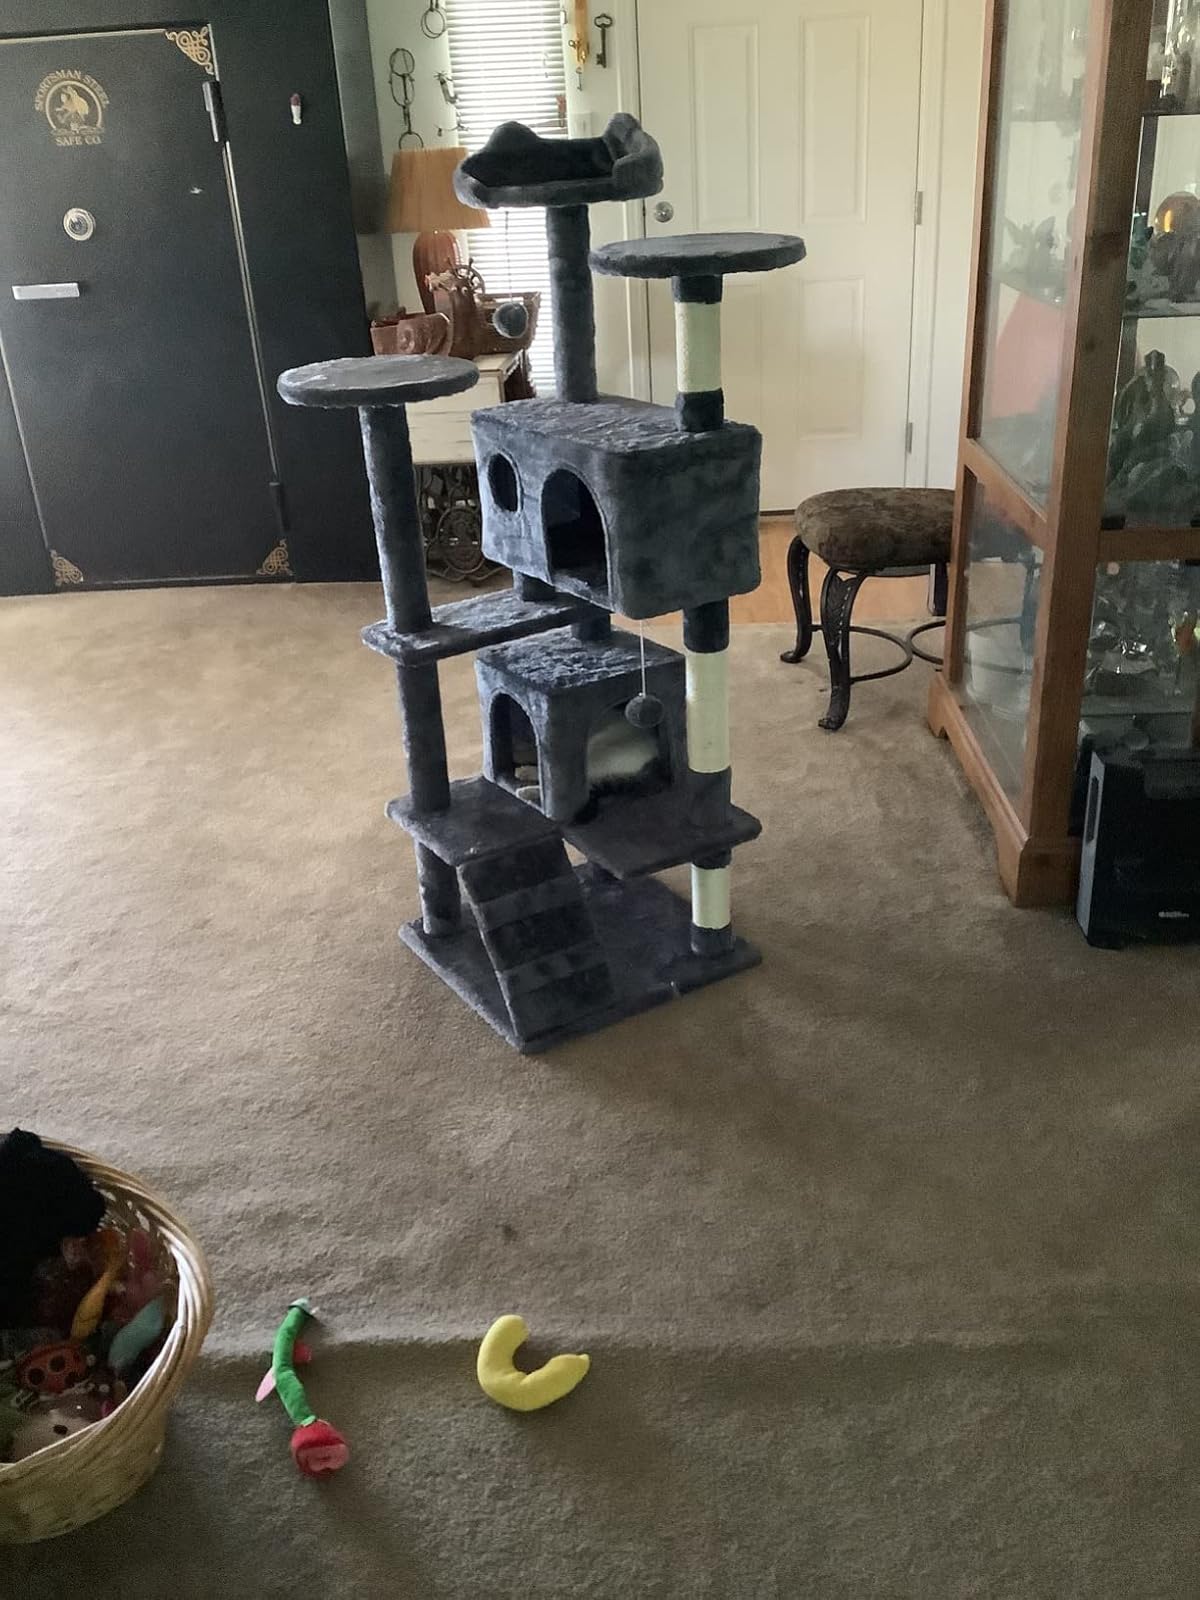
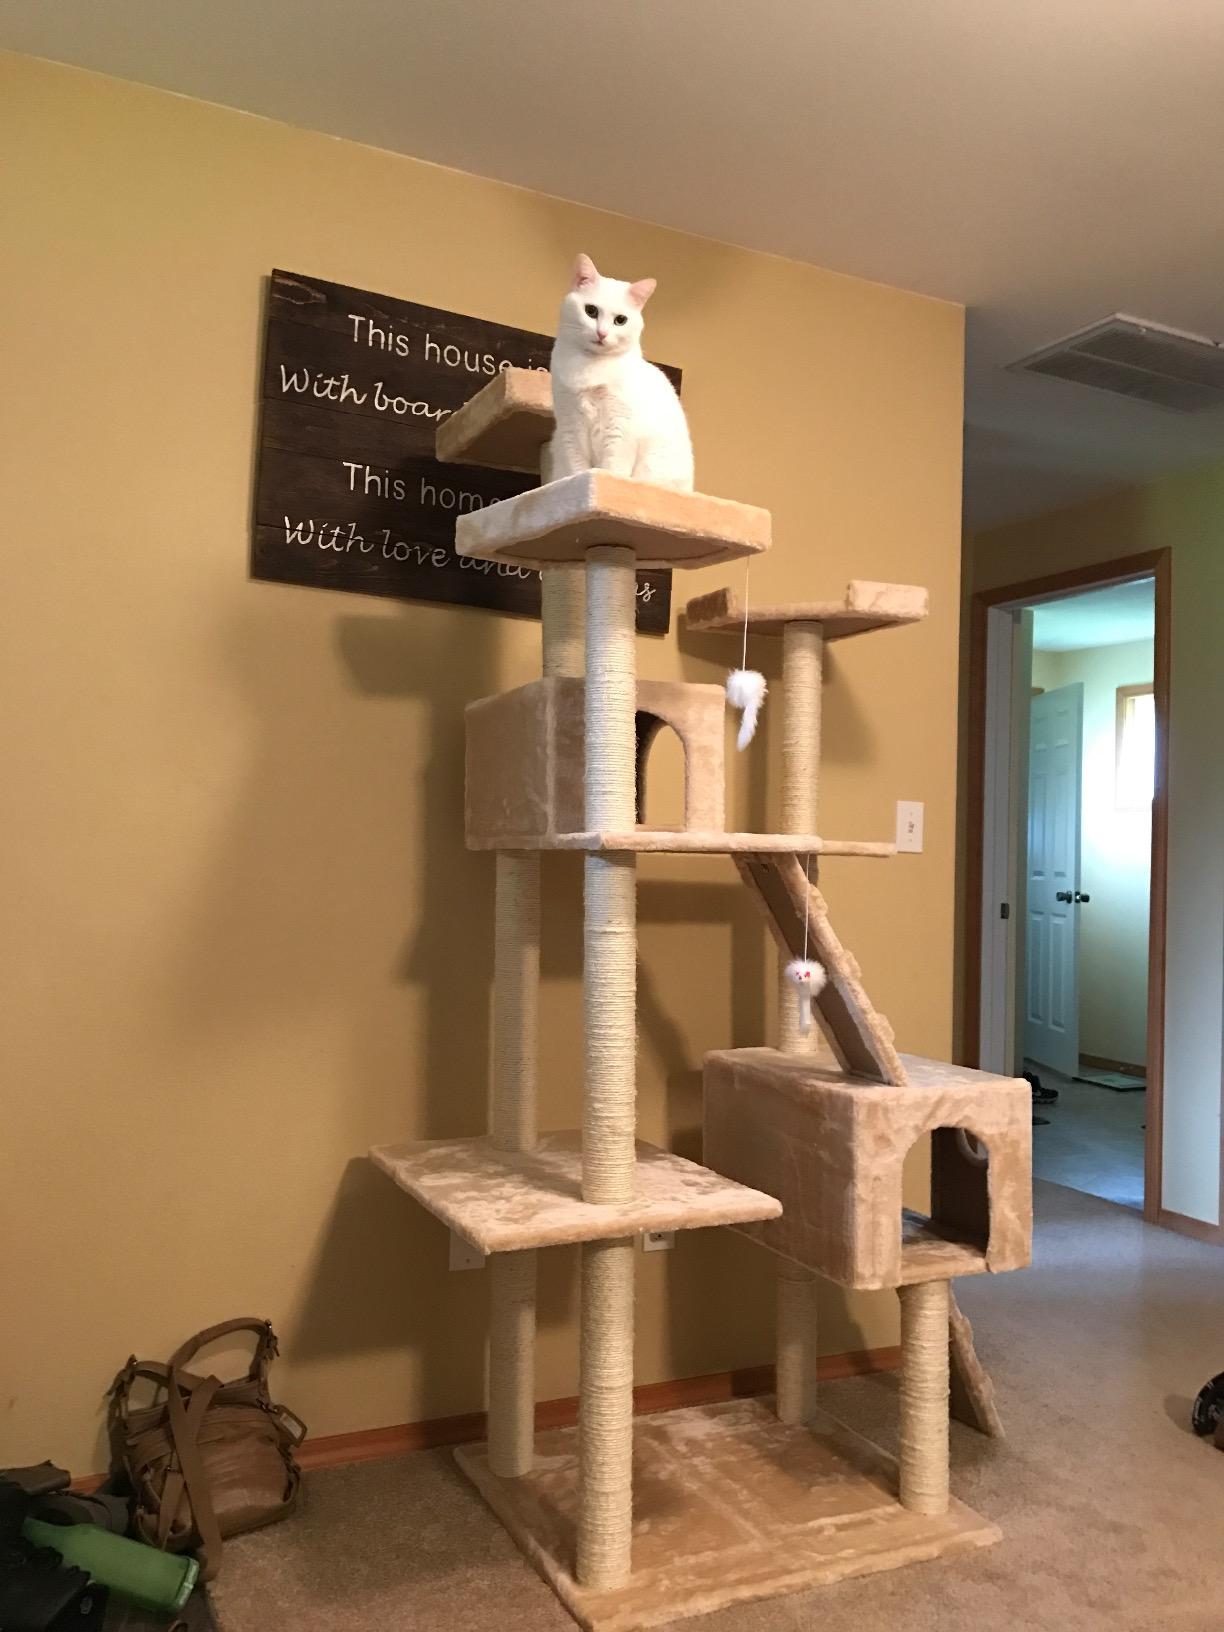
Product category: items_cat tree
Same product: no